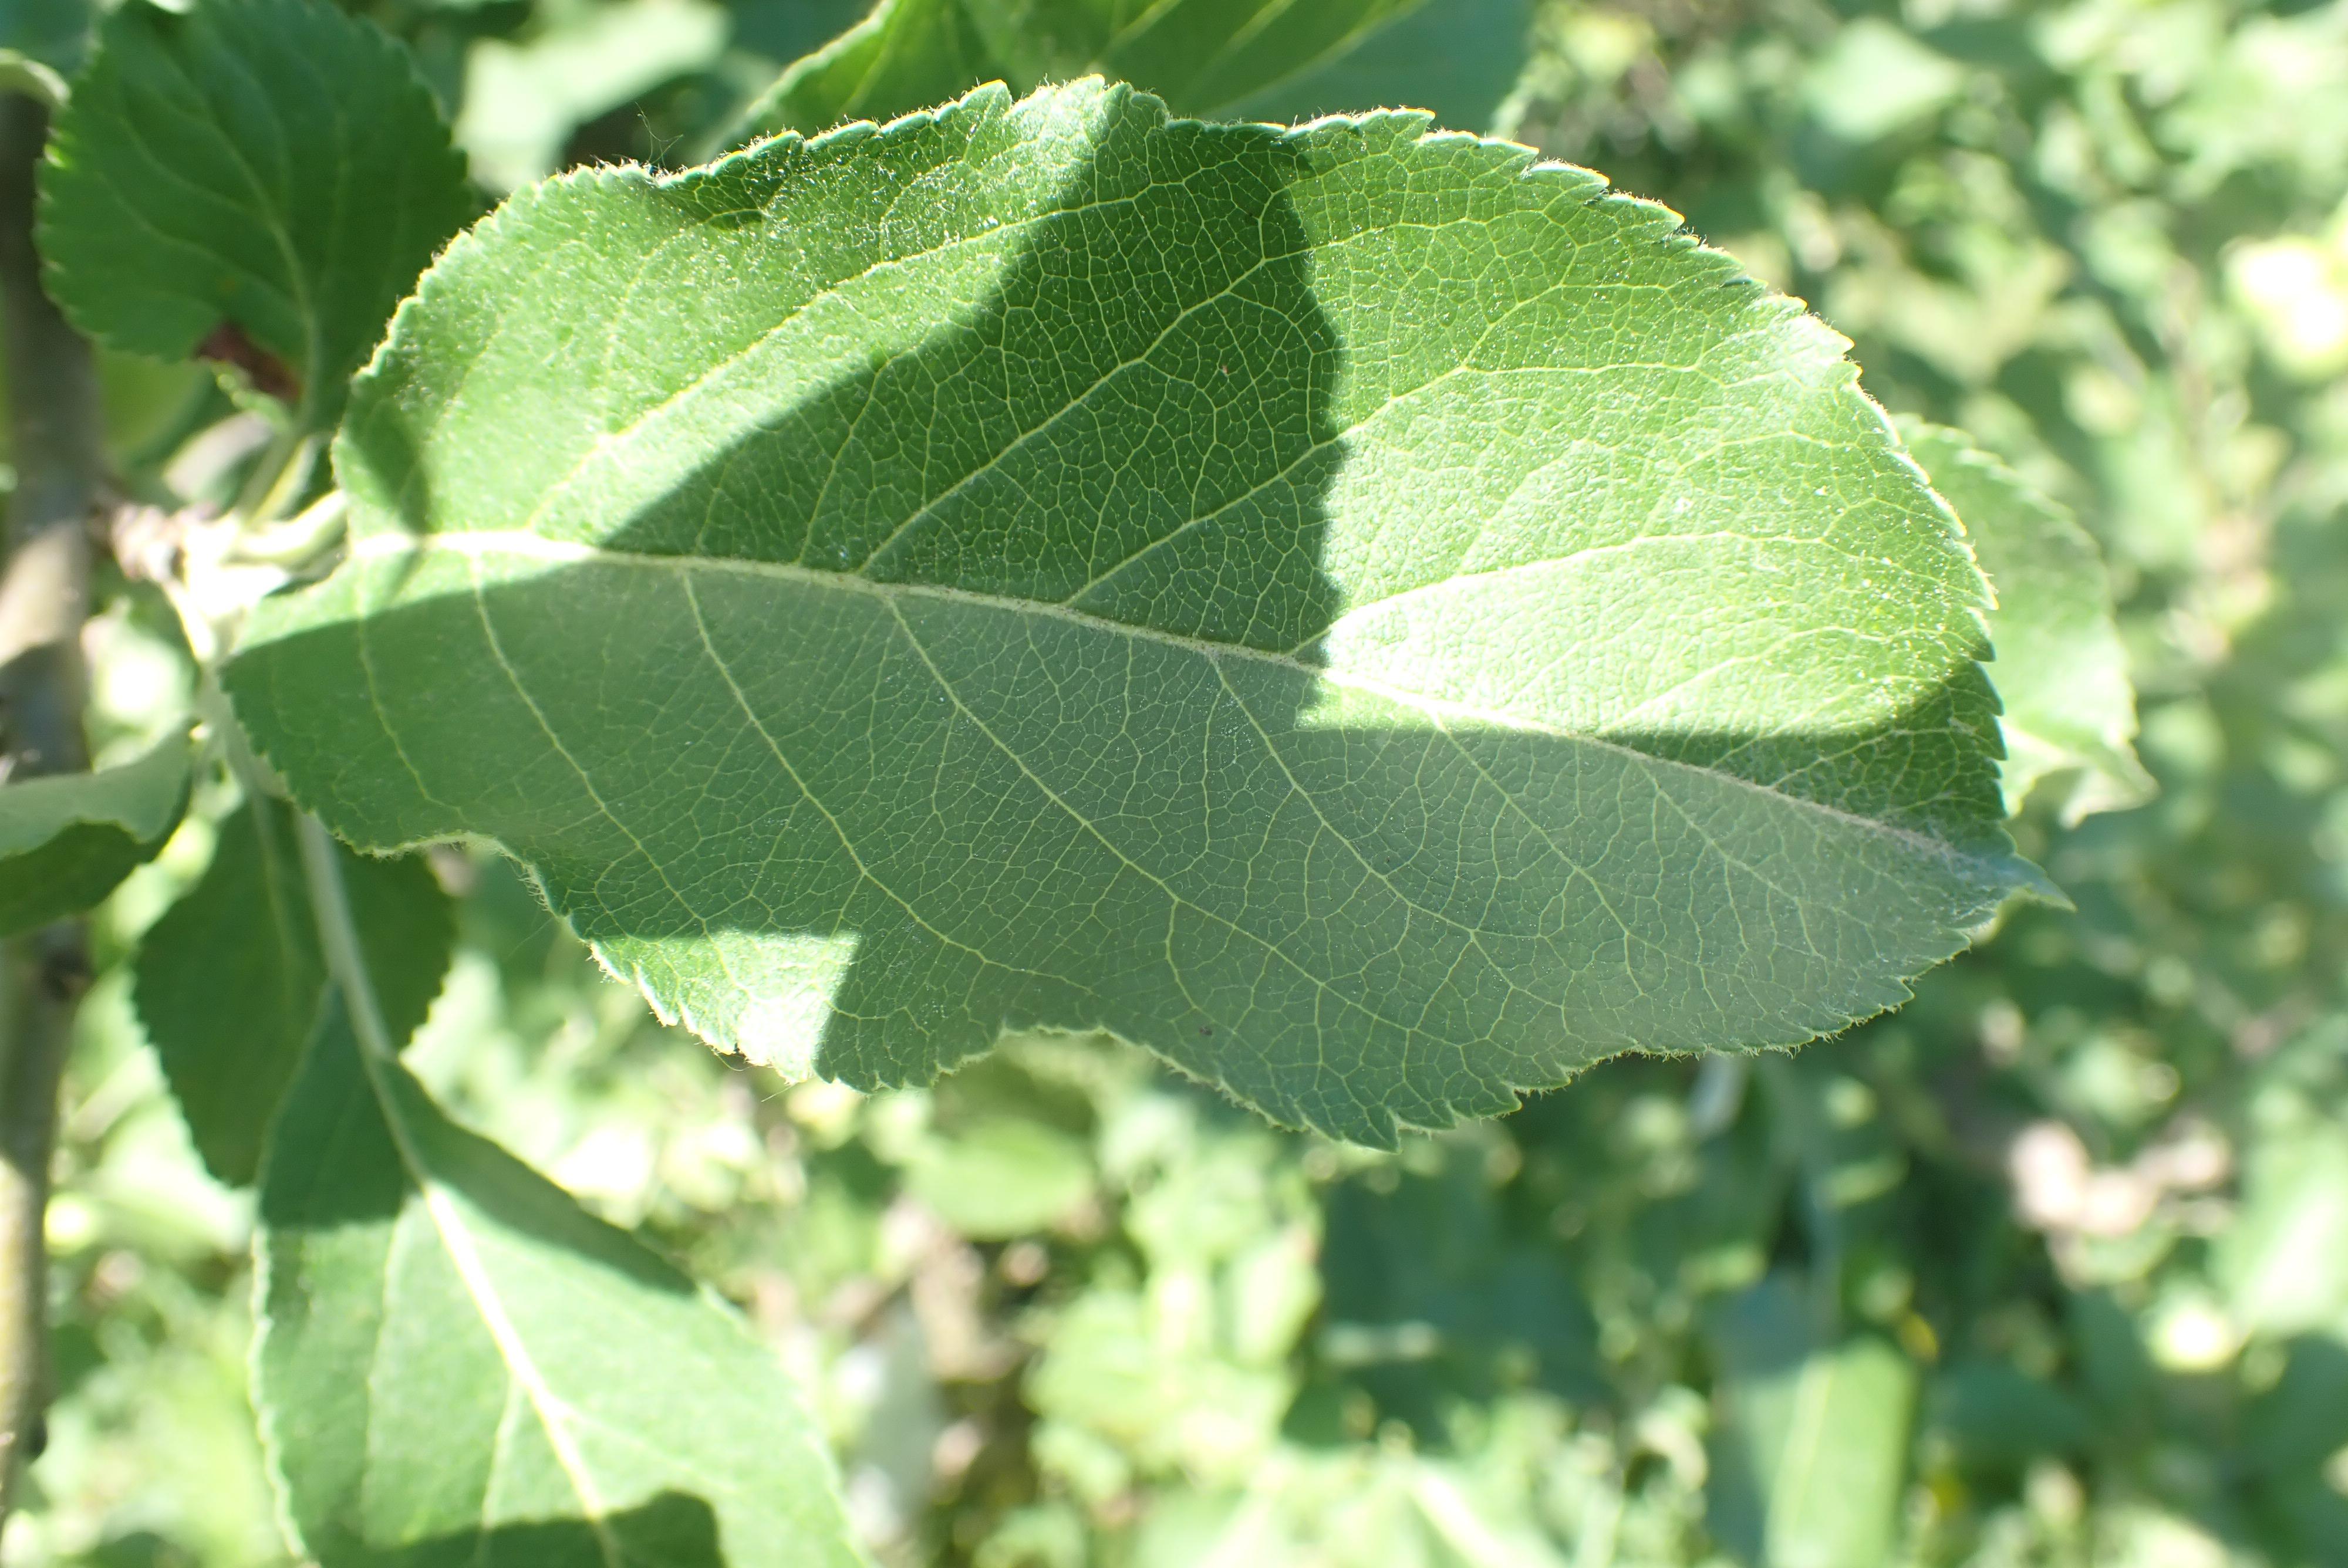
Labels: healthy